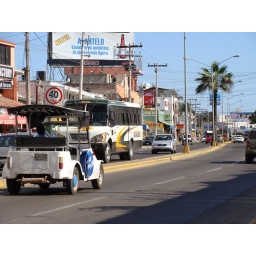
My worst nightmare - driving in Mazatlan - have to watch the walking as well - cross @ your own risk